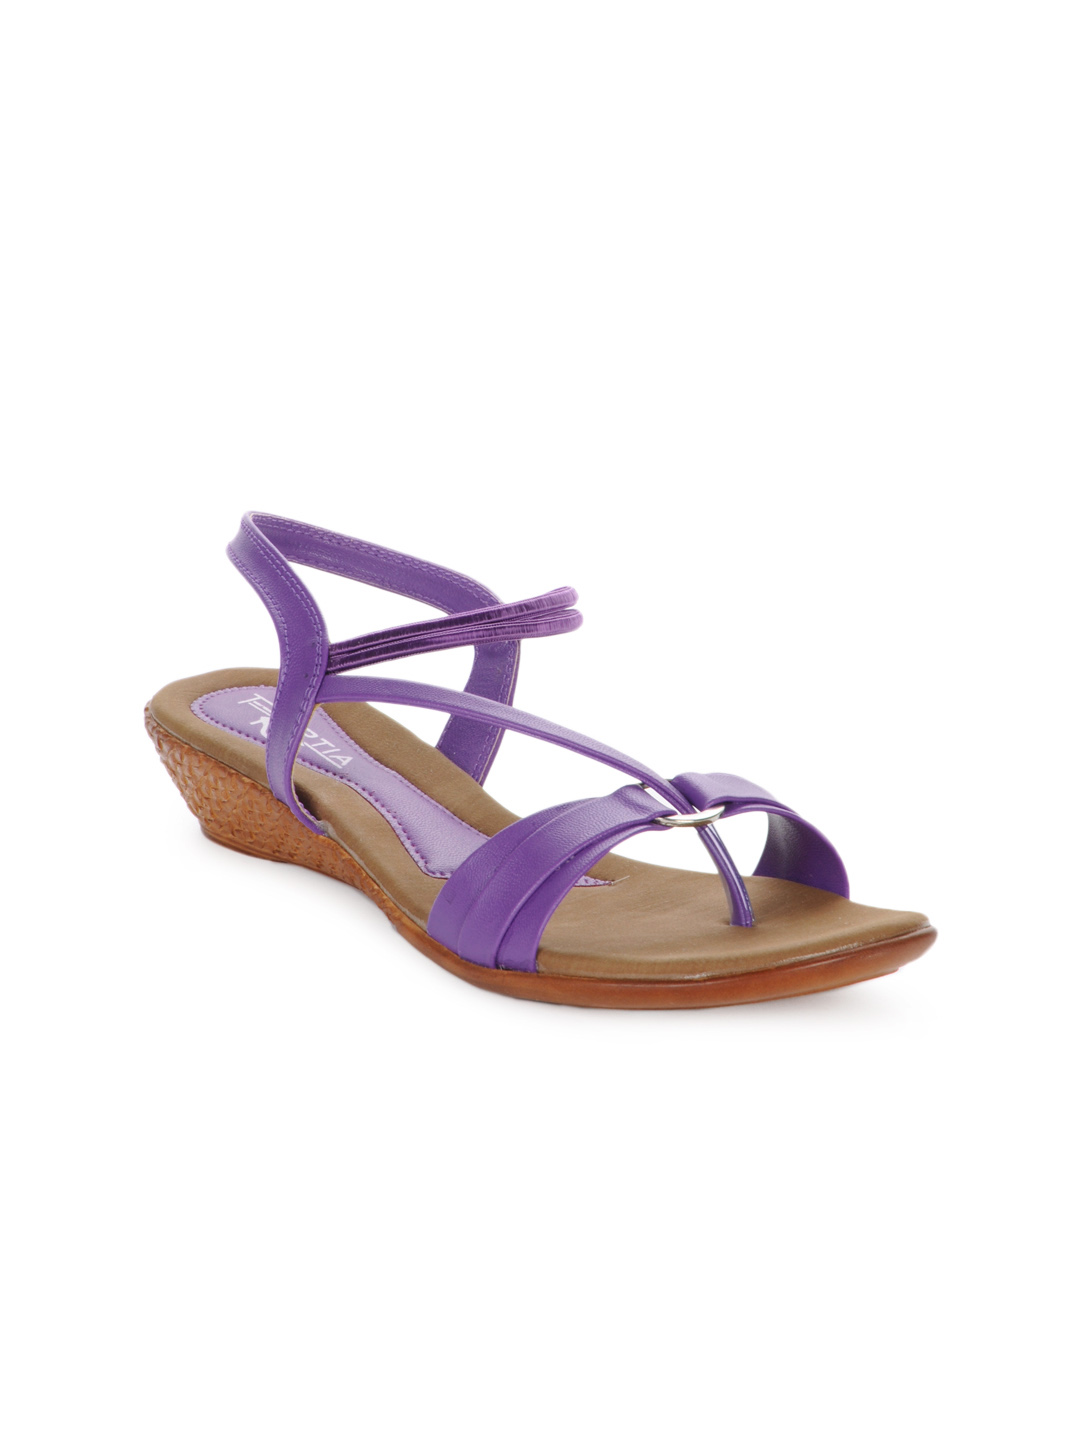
Portia Women Purple & Brown Sandals
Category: Footwear / Shoes / Heels
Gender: Women
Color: Purple
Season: Winter 2012
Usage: Casual